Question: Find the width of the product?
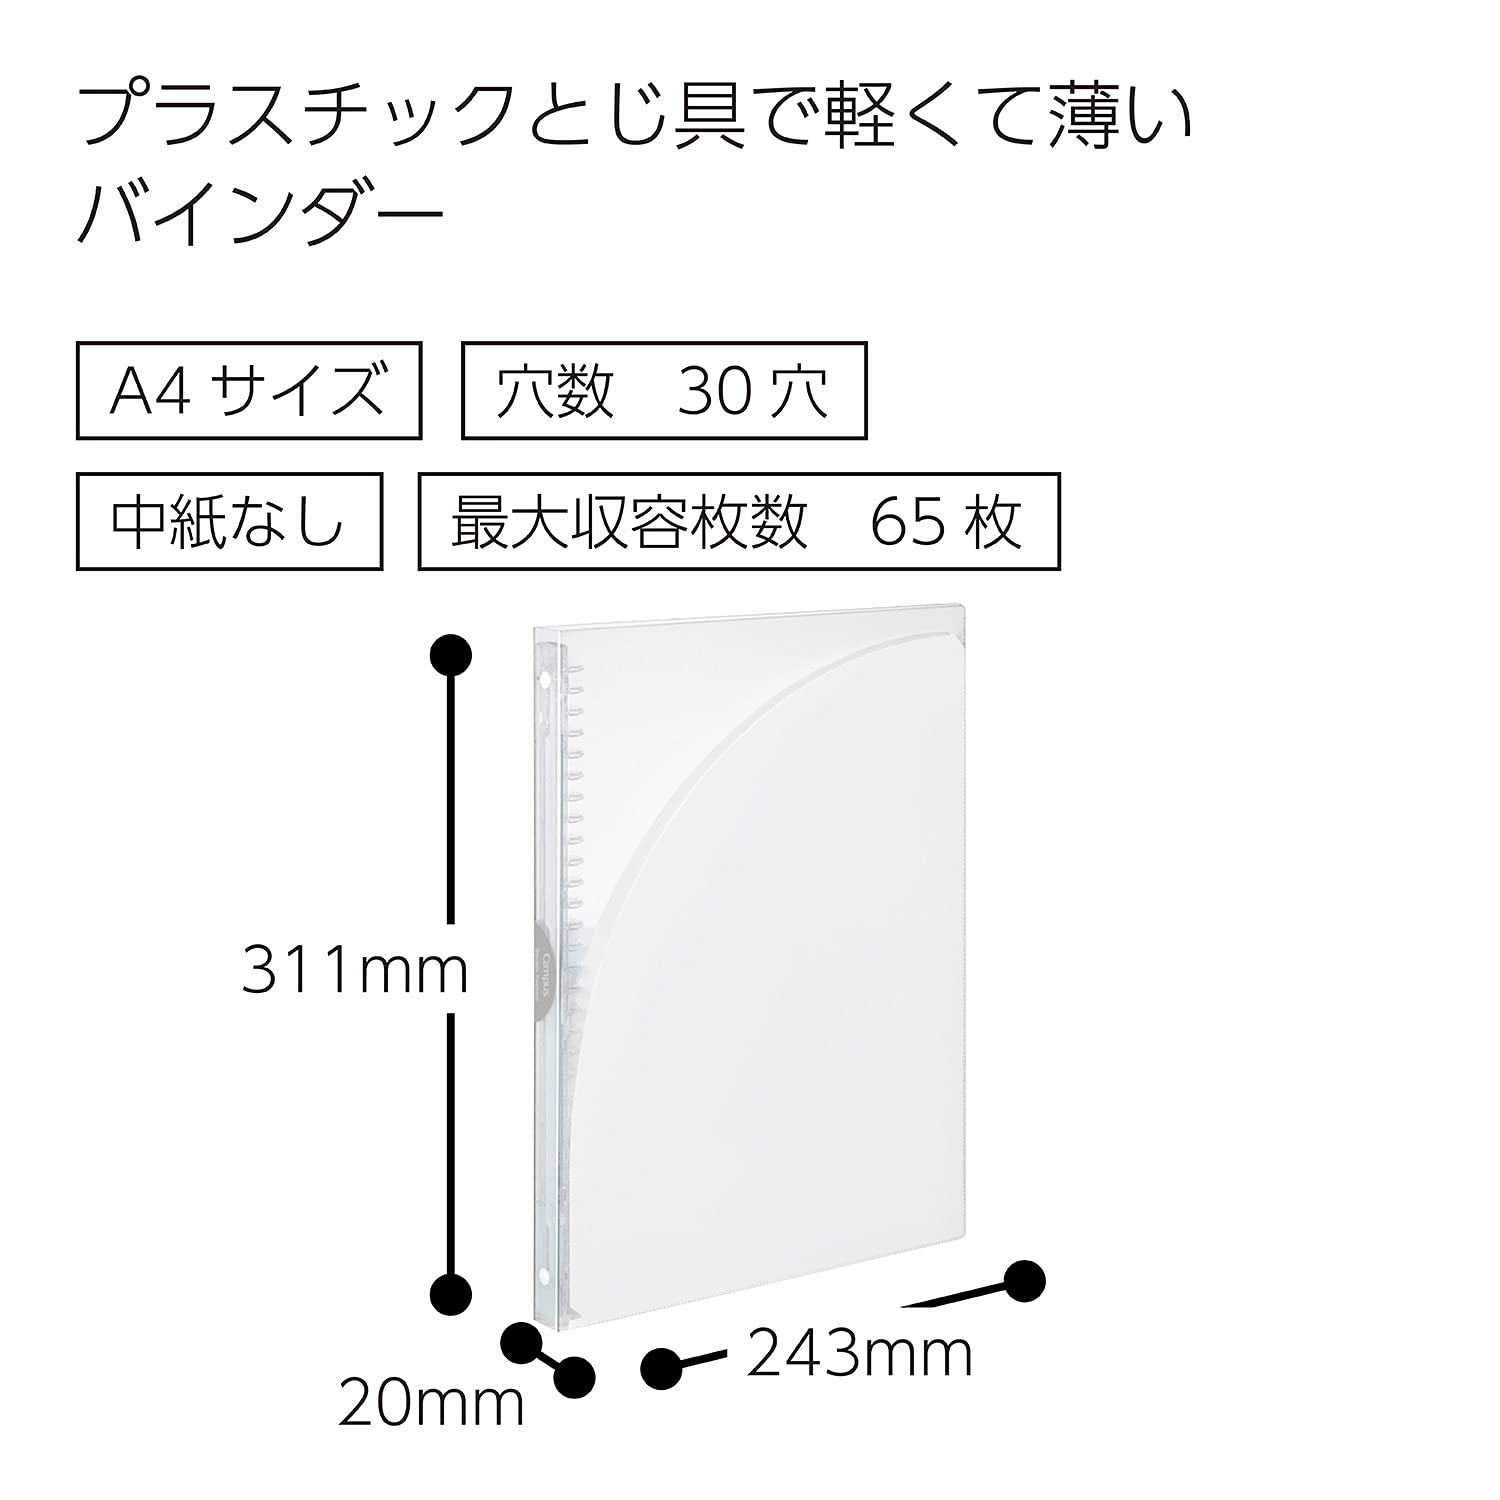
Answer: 243.0 millimetre